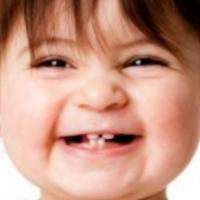
Age group: age 01-10